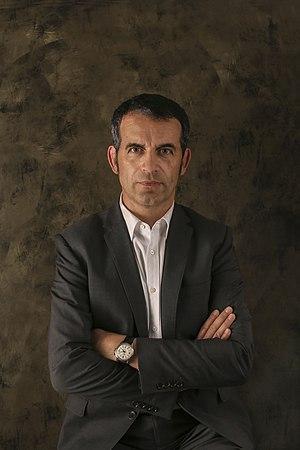
F.Narboni compositeur
François Narboni est un compositeur et vibraphoniste français né à Paris le 26 juillet 1963.